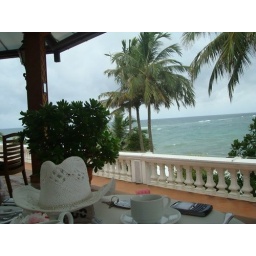
the hat that got lost in the water :) in sri lanka